Heartfall Arises

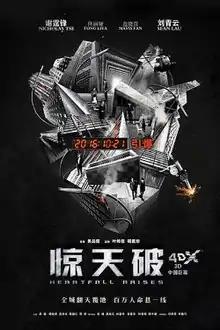
Poster

Heartfall Arises is a 2016 suspense crime action drama film directed by Ng Ban-yu and starring Nicholas Tse, Sean Lau, Tong Liya, Mavis Fan and Vengo Gao. A Chinese-Hong Kong co-production, it was scheduled for release in Hong Kong on 20 October 2016 and in China on 21 October 2016 in 4DX, 3D and China Film Giant Screen.